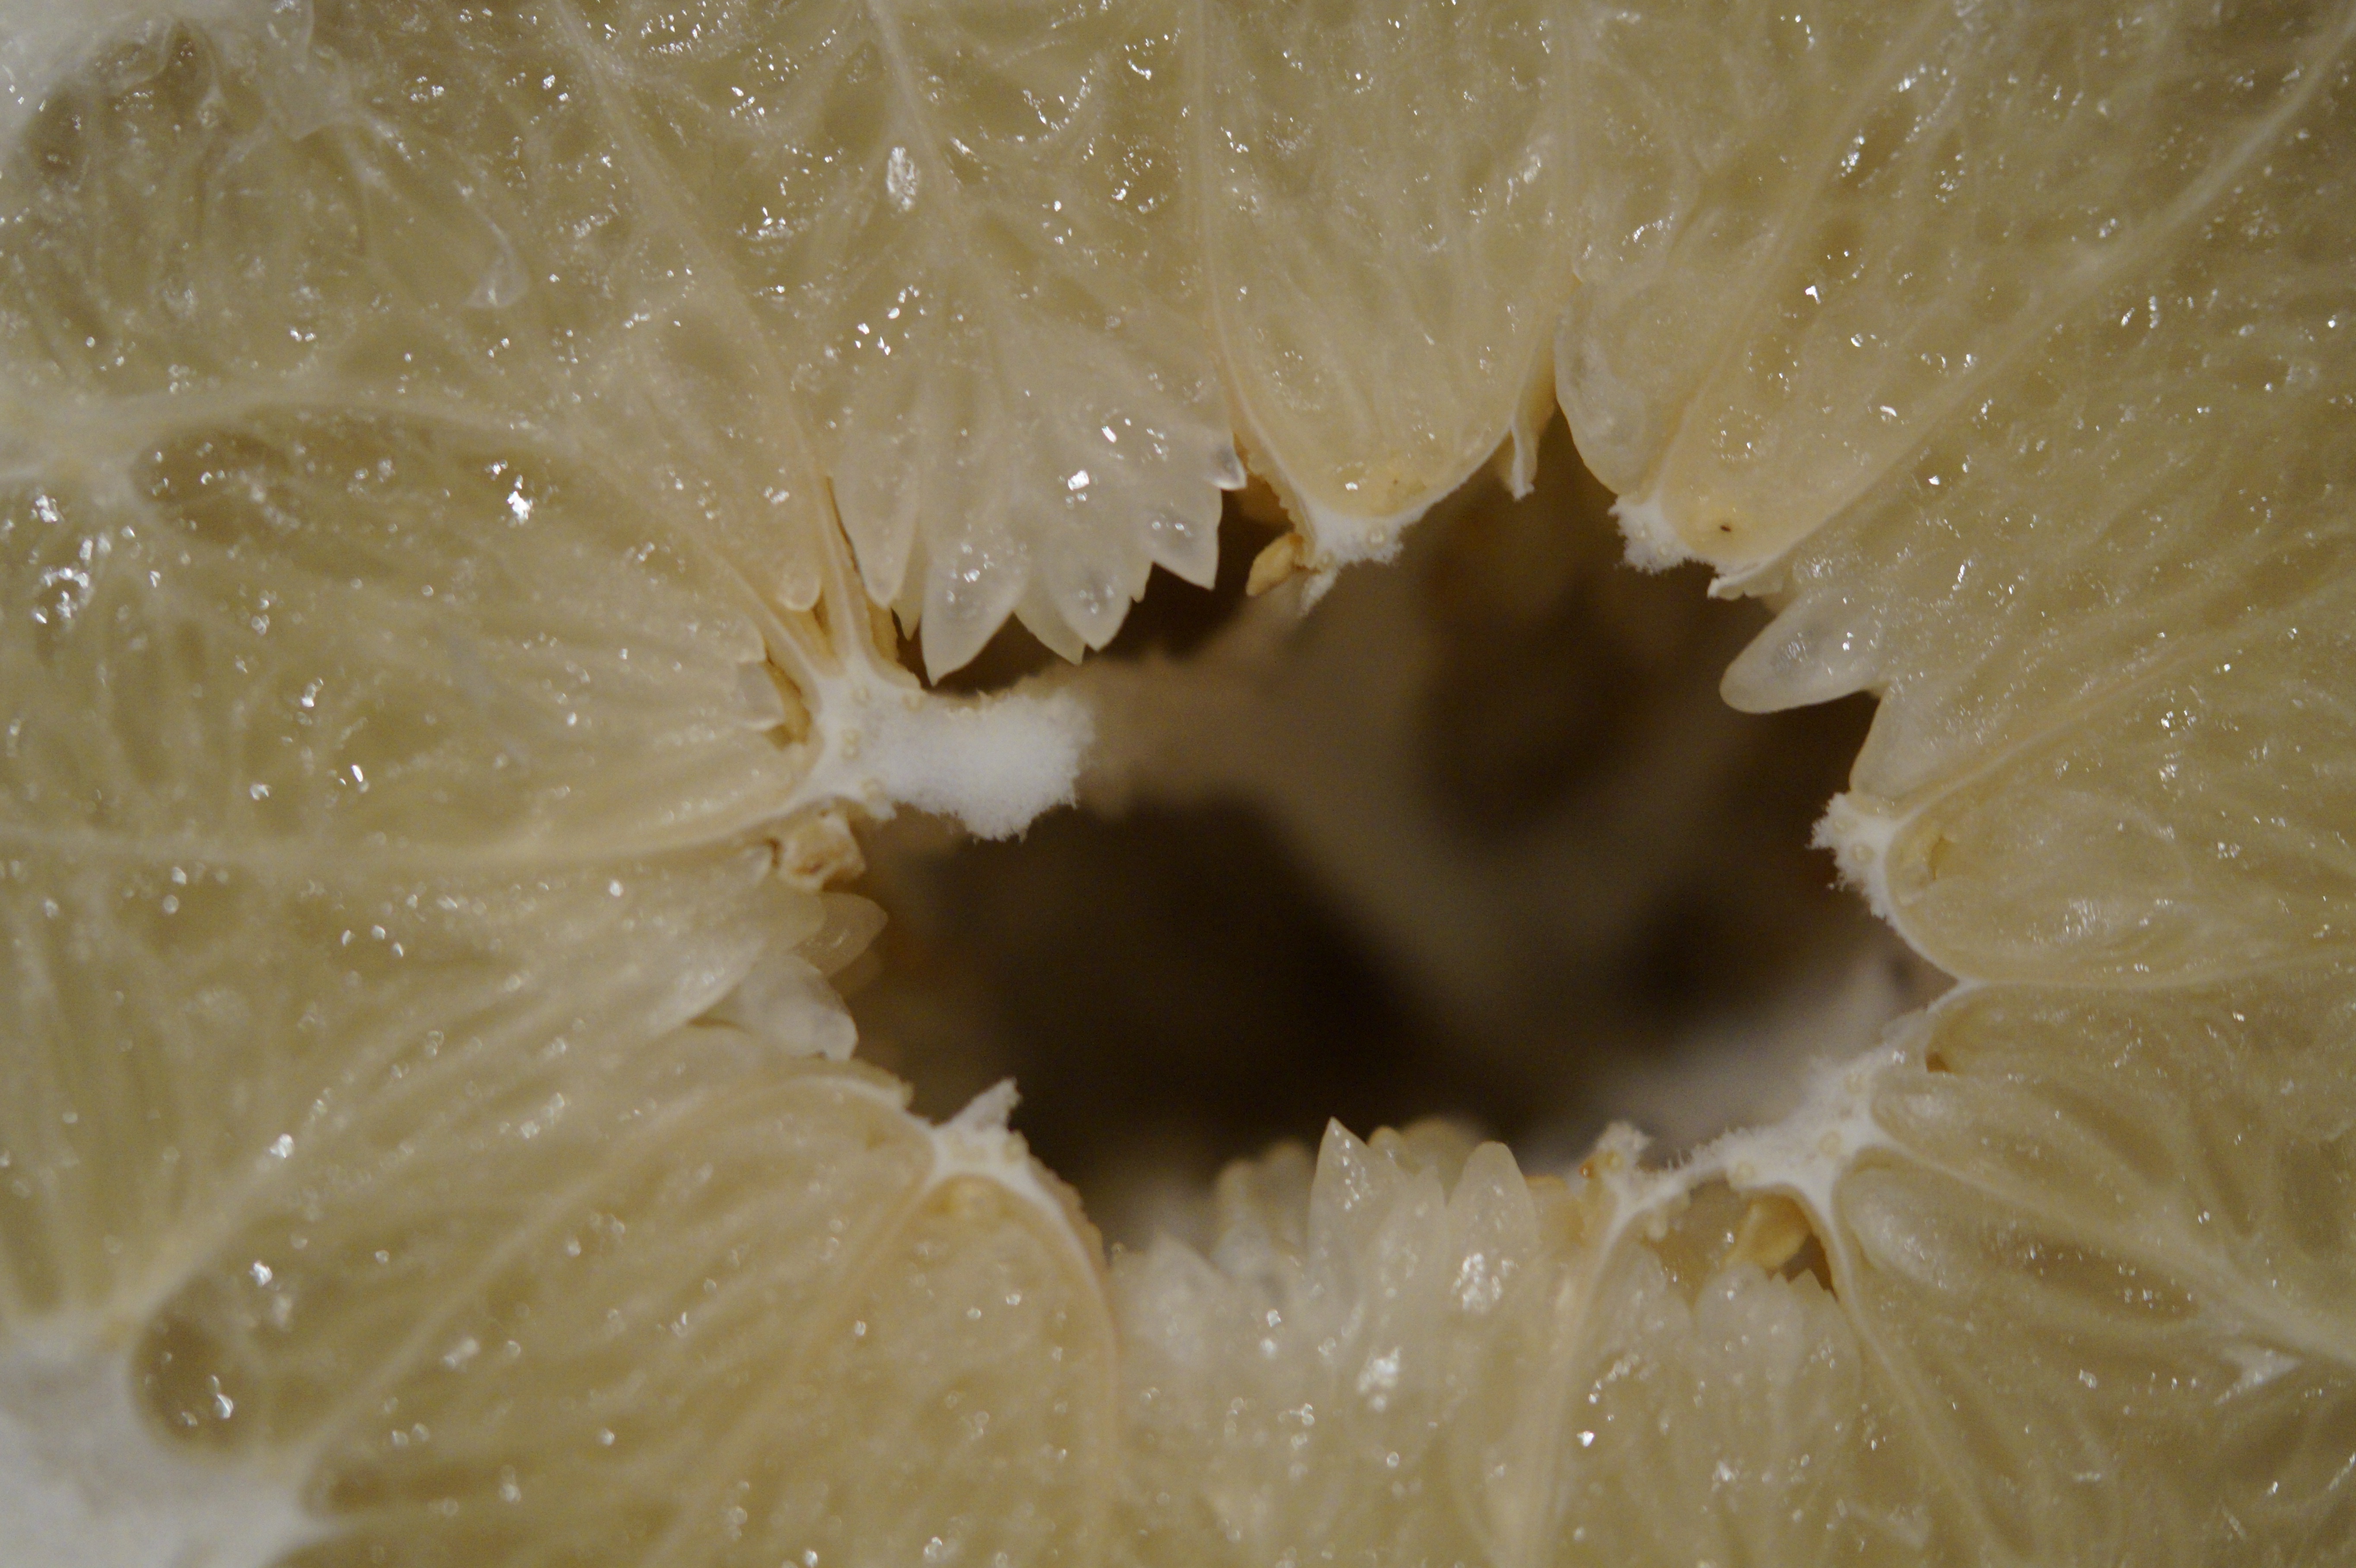
structure, plant, fruit, texture, hole, flower, petal, pattern, cave, food, produce, close, grapefruit, close up, citrus, inner, macro photography, citrus fruit, cavity